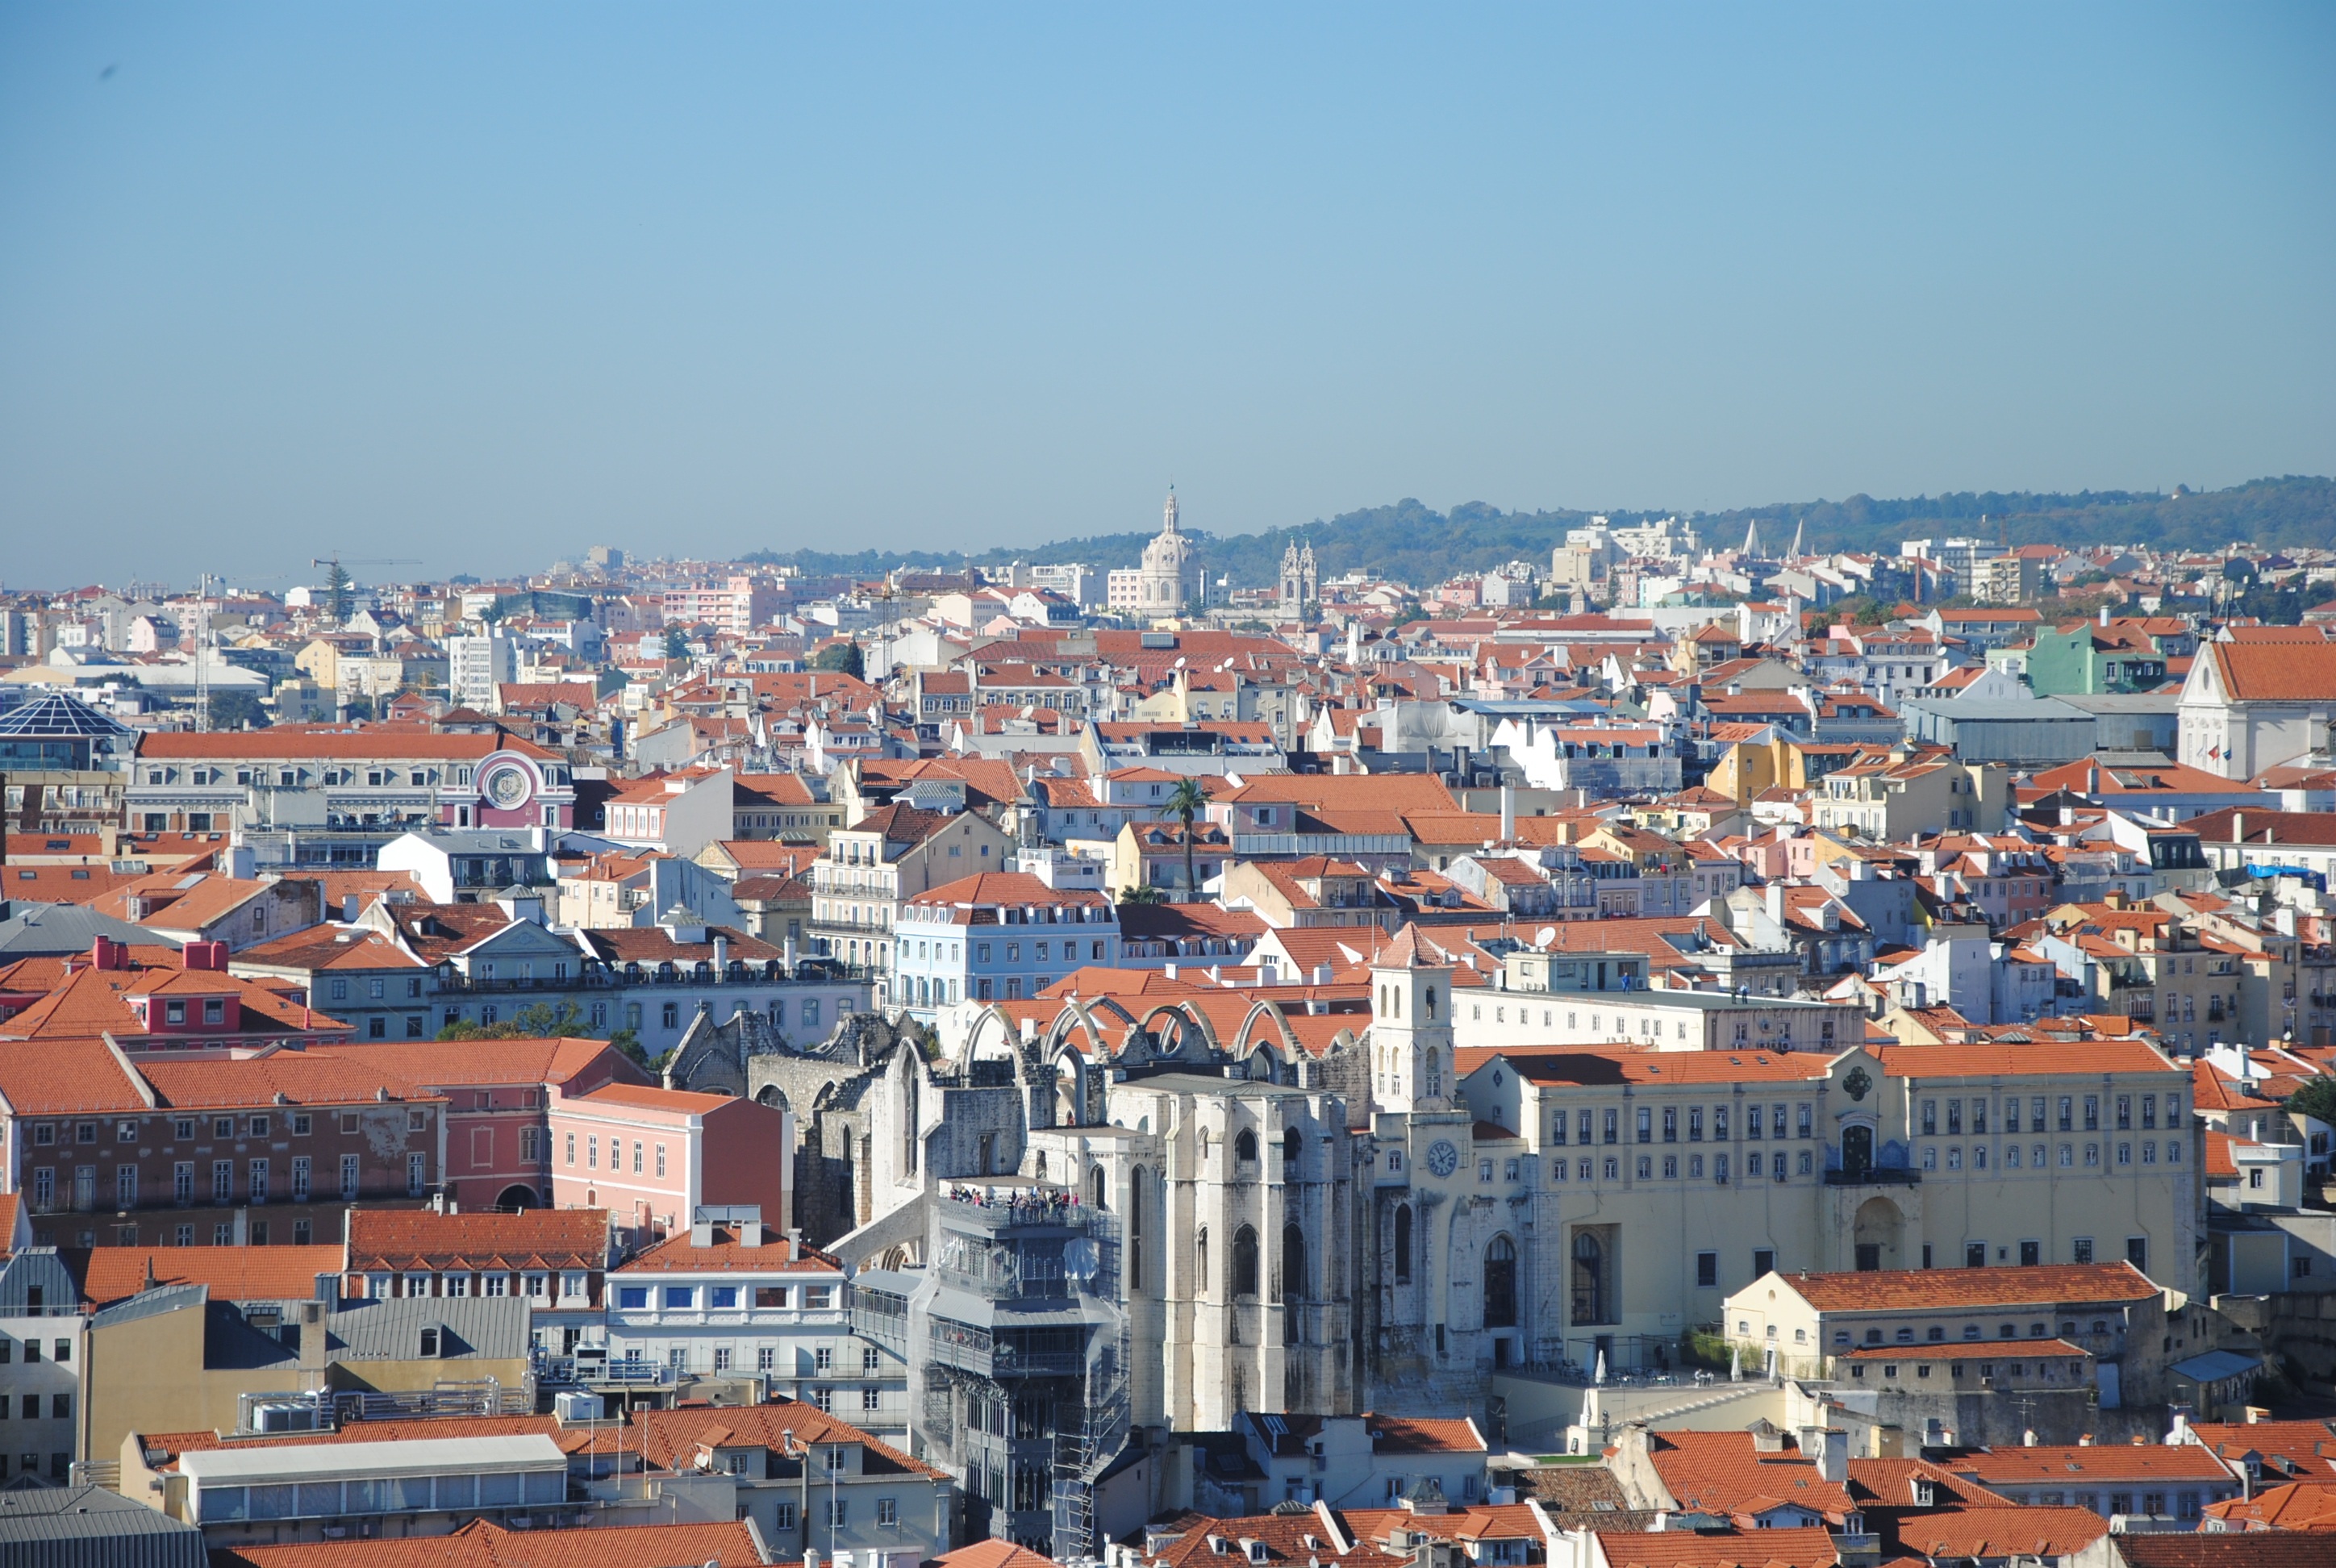
horizon, skyline, town, roof, city, cityscape, panorama, downtown, lisbon, metropolis, neighbourhood, urban landscape, aerial photography, residential area, geographical feature, human settlement